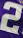
Number: 2